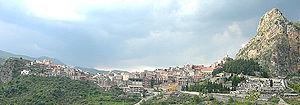
Roccella Valdemone est une commune italienne de la province de Messine dans la région Sicile en Italie.